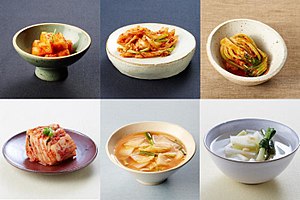
Kimchi
Kimchi
Kimchi er Koreas nationalret af gærede grøntsager og undertiden rejer eller andre små havdyr. Grøntsagerne varierer, men basis er ofte kinakål sammen med hvidløg, radise og frisk rød chilipeber. Kimchi har en stærk smag og duft og er nærmest obligatorisk til et koreansk måltid.